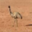
Label: bird